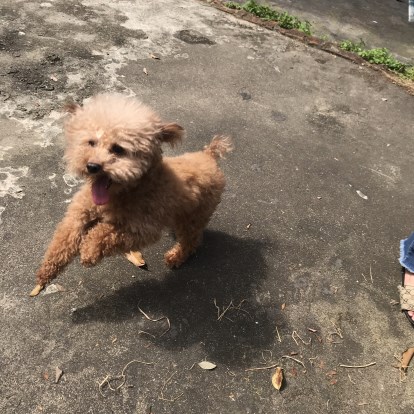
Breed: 7449-n000128-teddy